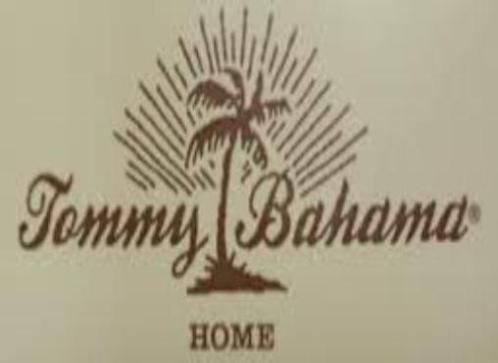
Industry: Clothes